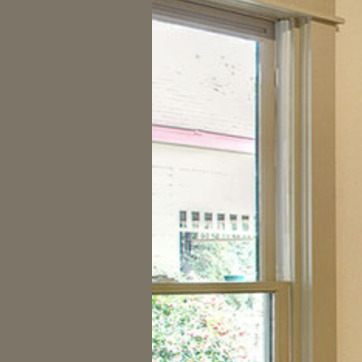
Material: glass